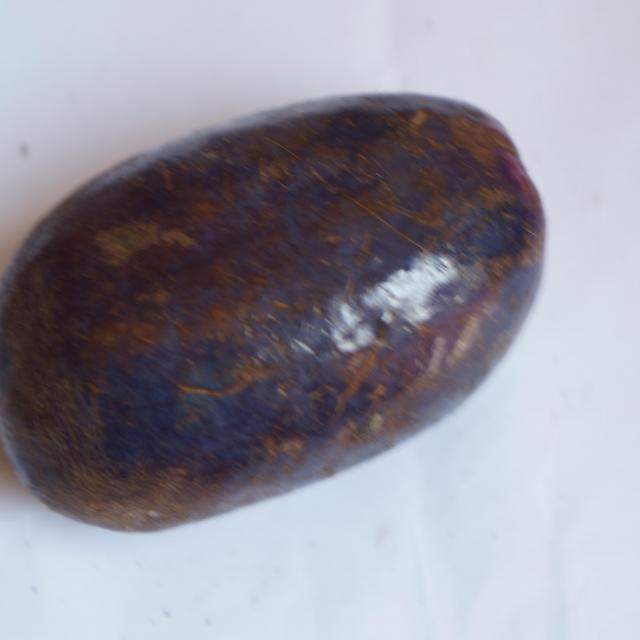
Plum grade: unaffected